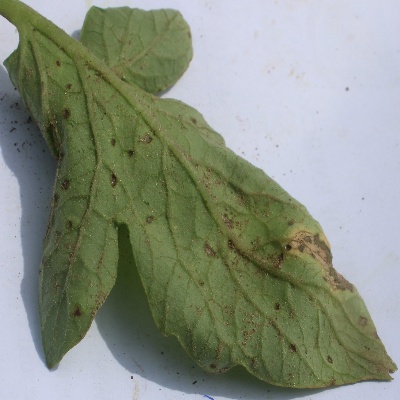
Crop: Tomato
Condition: leaf blight